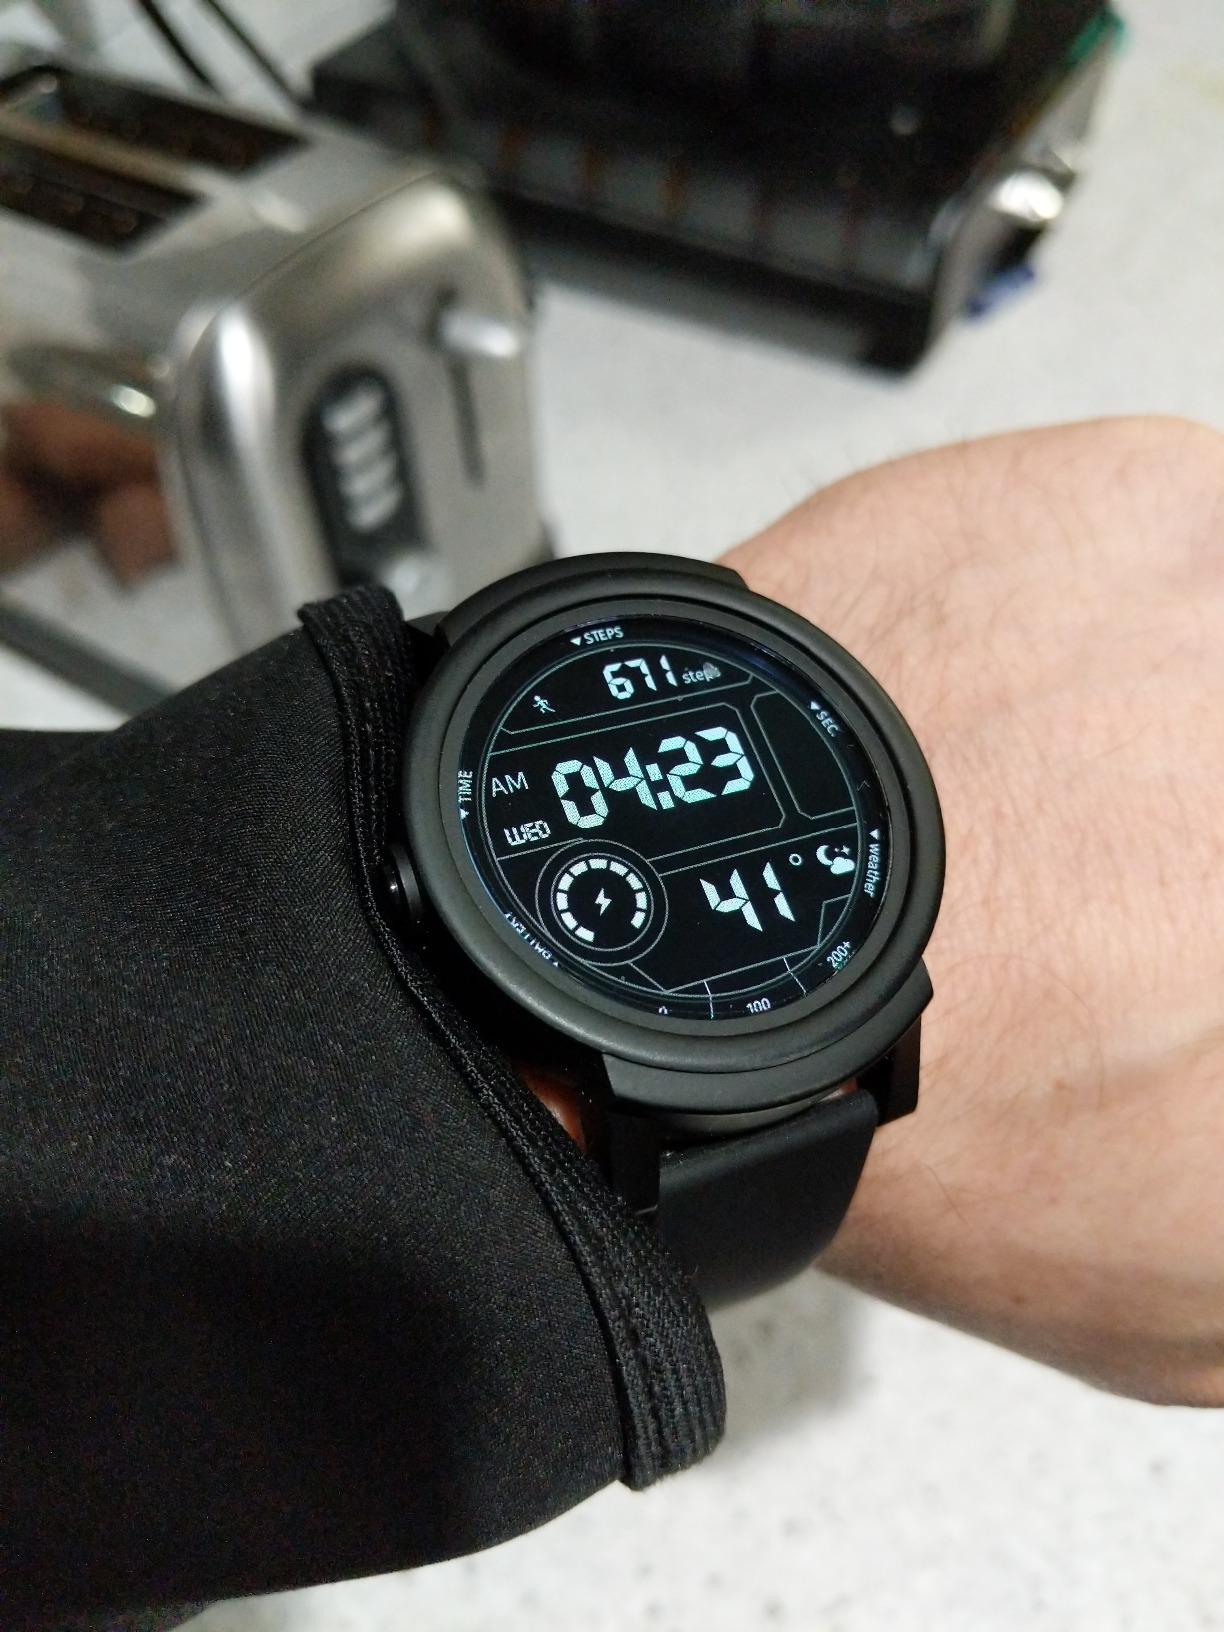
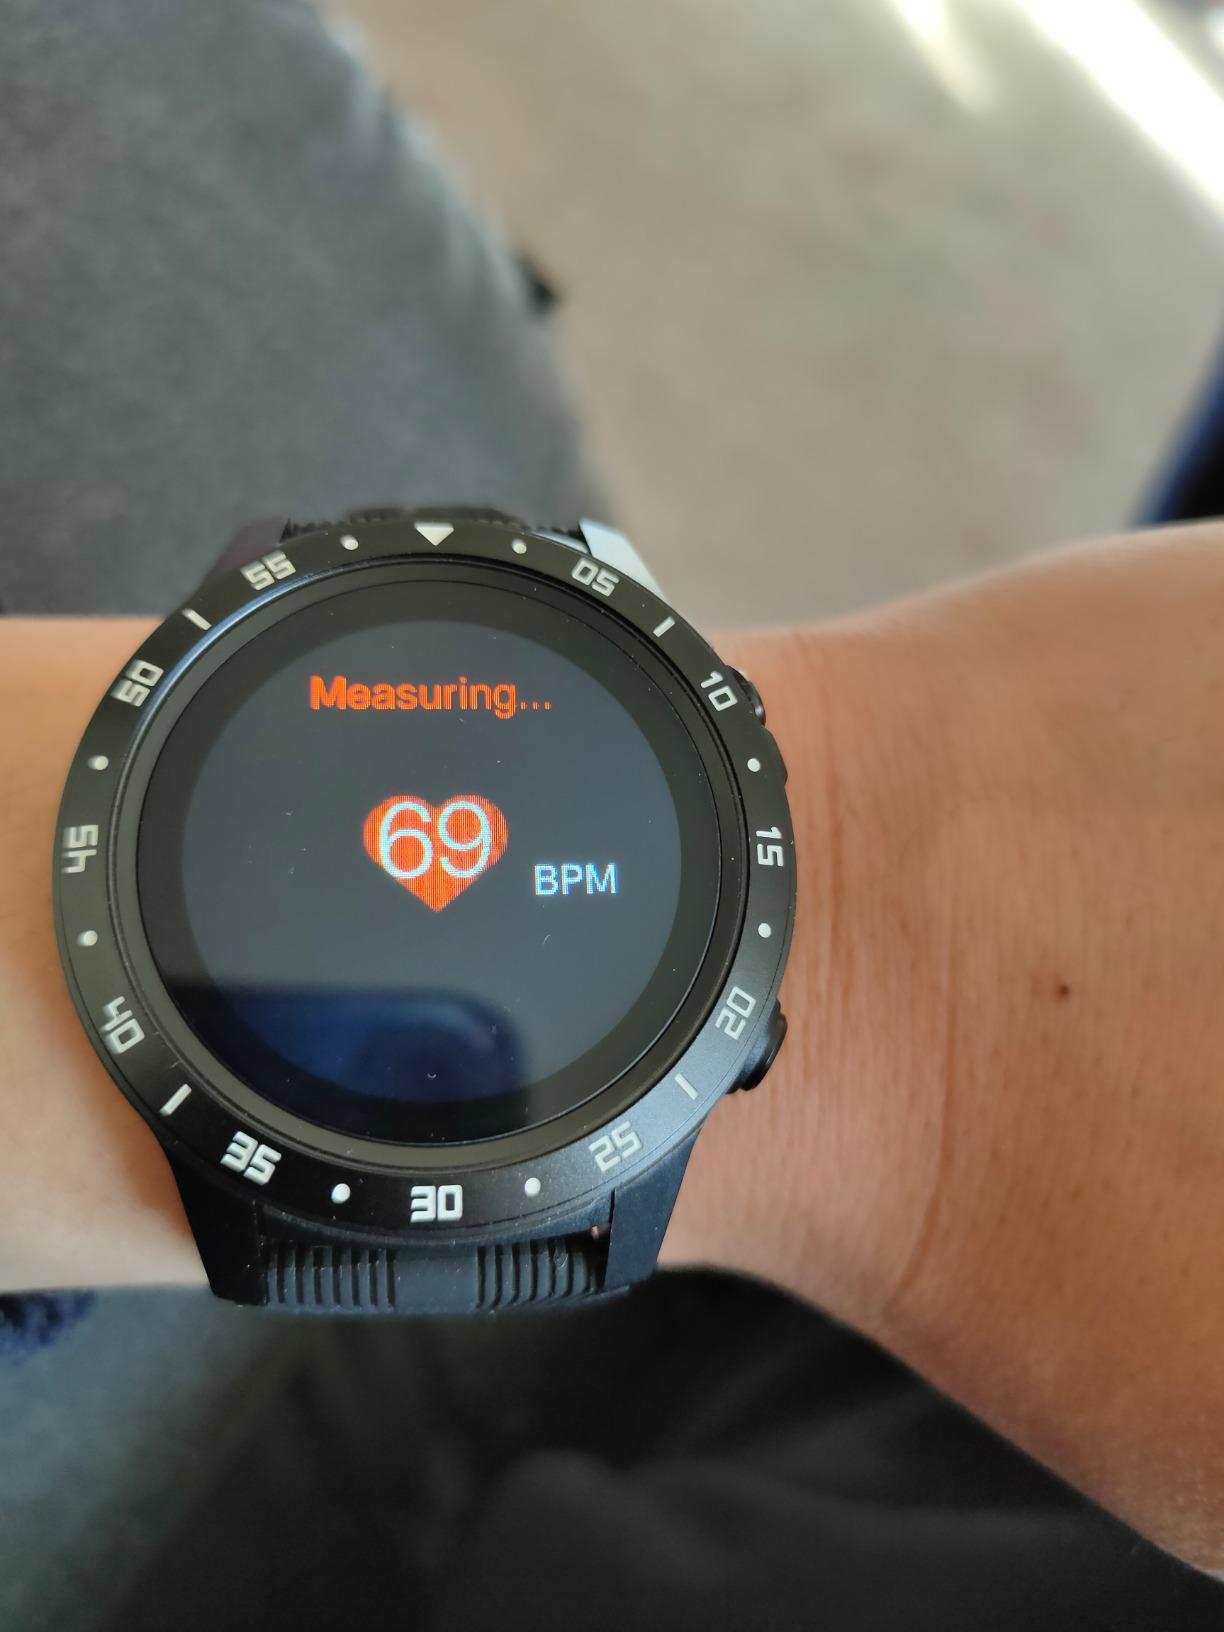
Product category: smartwatch
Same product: no